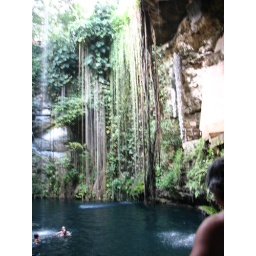
a fresh water pool under ground